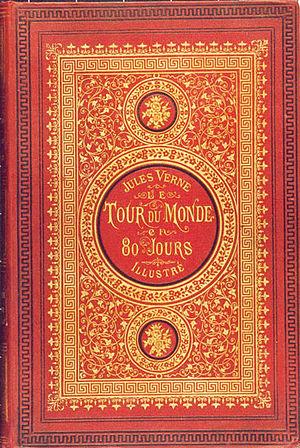
Jules Verne, né le 8 février 1828 à Nantes et mort le 24 mars 1905 à Amiens, est un écrivain français dont l'œuvre est, pour la plus grande partie, constituée de romans d'aventures évoquant les progrès scientifiques du XIXᵉ siècle.
Le roman d’aventures est un type de roman populaire qui met particulièrement l'accent sur l'action en multipliant les péripéties plutôt violentes, dans lequel le héros est plutôt masculin et jeune, en général positifs, et où le souci de la forme littéraire est relativement peu important.
Le Tour du monde en quatre-vingts jours est un roman d'aventures de Jules Verne, publié en 1872.
La percale est un tissu de coton très fin de qualité supérieure. Elle est très appréciée en literie pour son toucher lisse, soyeux et doux.